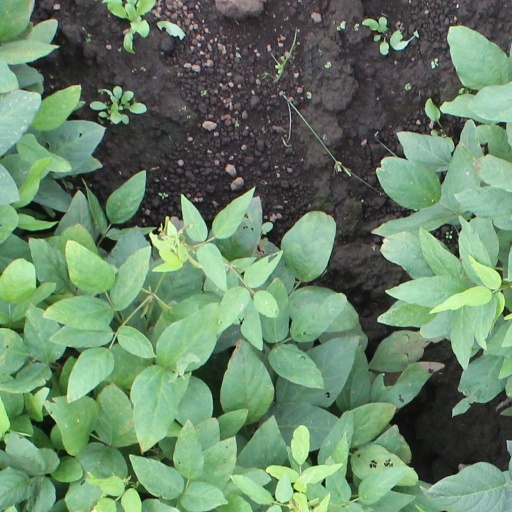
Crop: soybean